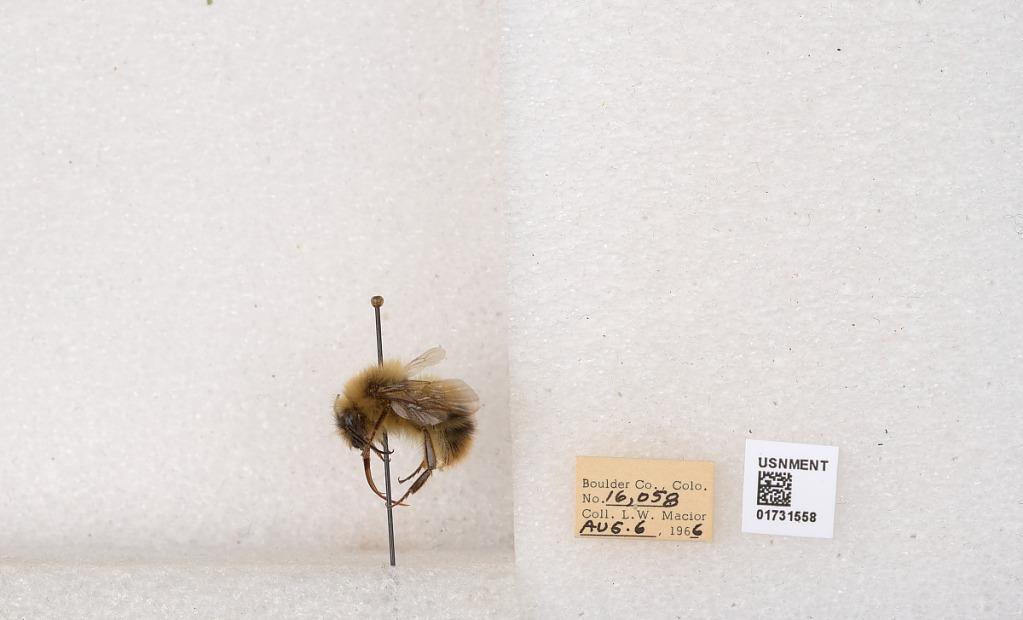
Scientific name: Bombus kirbyellus
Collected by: L. Macior
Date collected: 1966-8-6
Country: United States
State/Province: Colorado
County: Boulder
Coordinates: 40.0925, -105.358